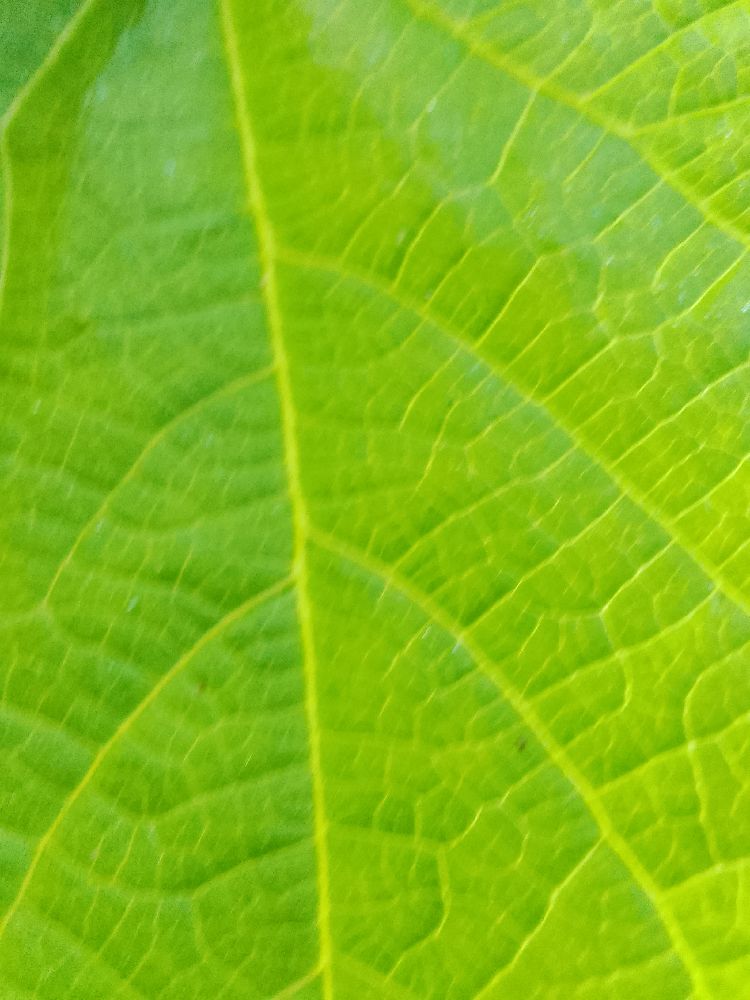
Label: healthy